Harpoon cannon

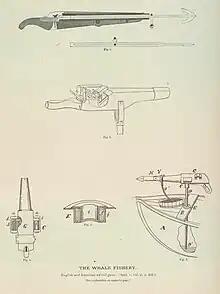
English and American harpoon gun.

Early engineers attempted to develop gun-fired harpoons to improve the hit rate from hand-thrown harpoons, generally with little success, as the guns were not very accurate, especially when fired from small moving whaleboats. Another problem appeared when the quarry were baleen whales, which tended to sink when killed. The idea was modernized and perfected by Norwegian Svend Foyn. He developed a swiveling steel cannon, mounted to the bow deck of his steel and steam whaling ship, improving accuracy, and lastly, attaching an exploding steel head to the harpoon, filled with of black powder. While by no means instantaneous, the whale's death would be faster than before, and there would be greater ease in keeping the whale attached to the harpoon line. Modern guns with improved grenades were significantly improved during the 20th century, and currently, the most advanced technologies can kill a whale virtually instantly.